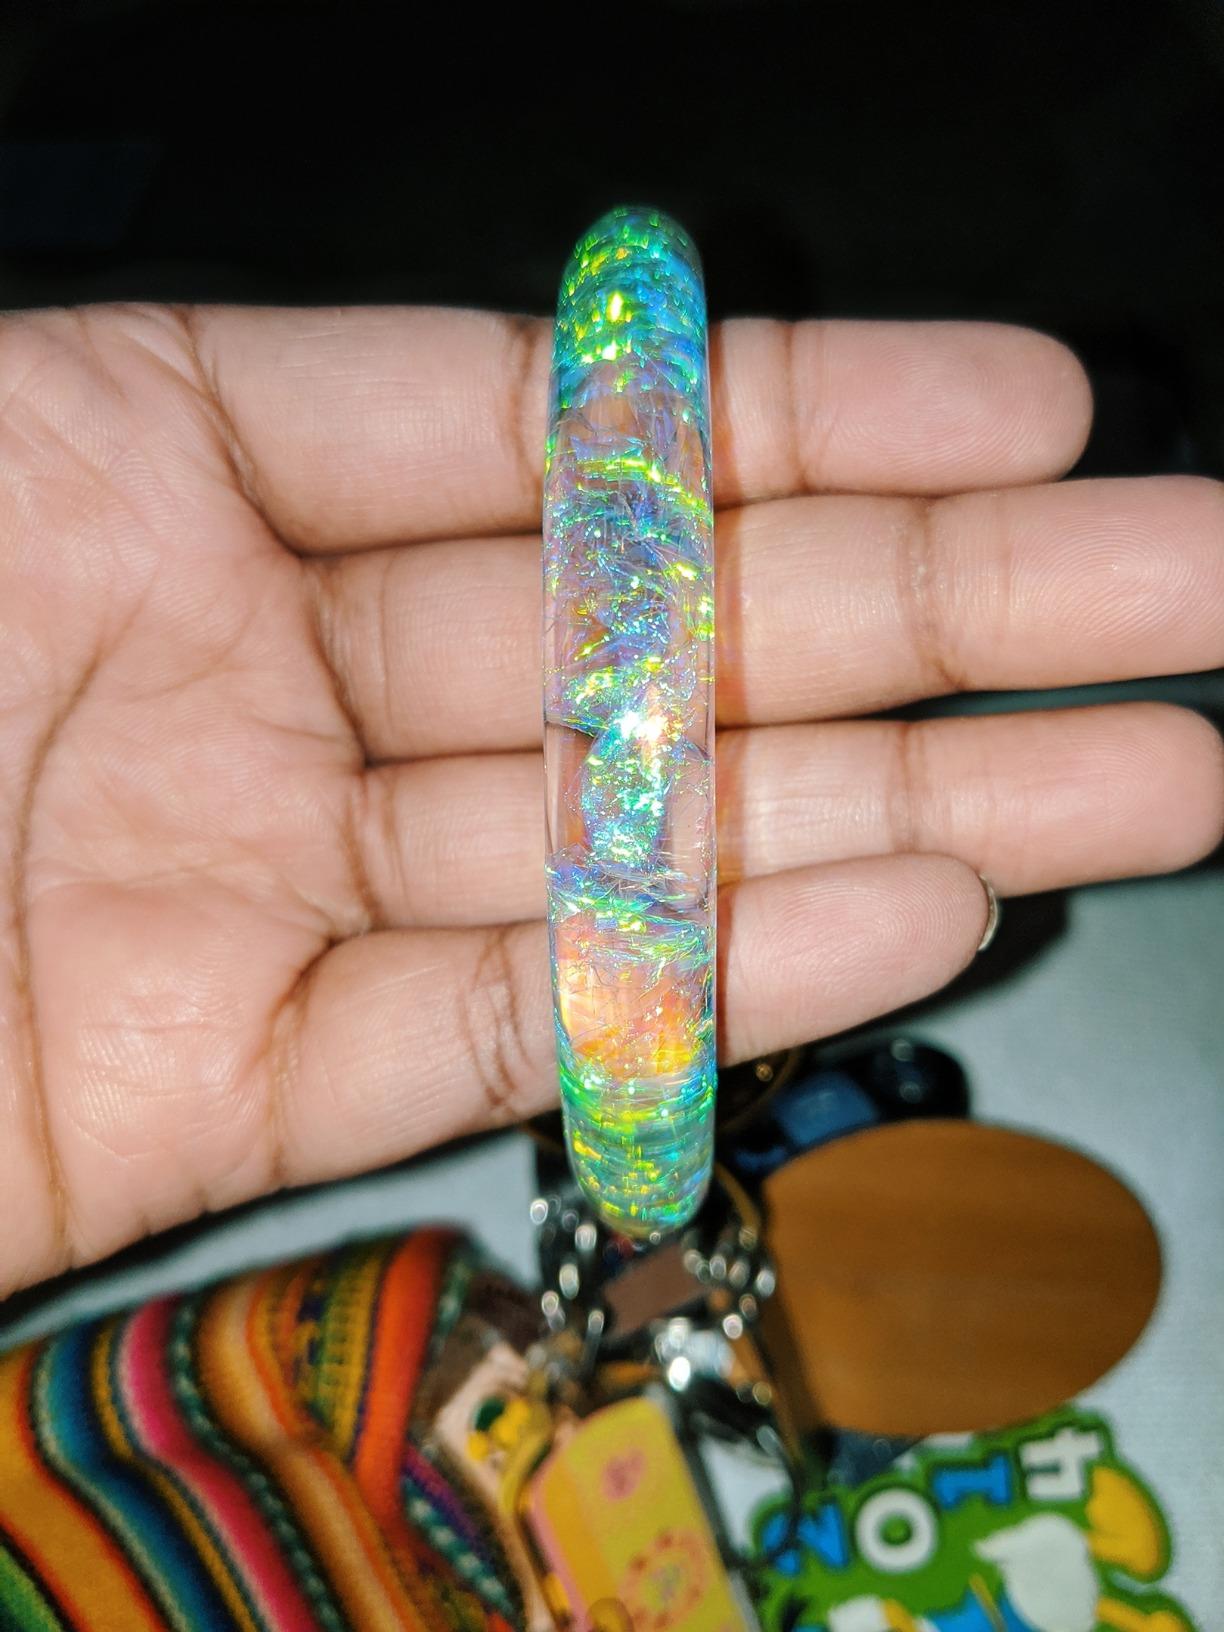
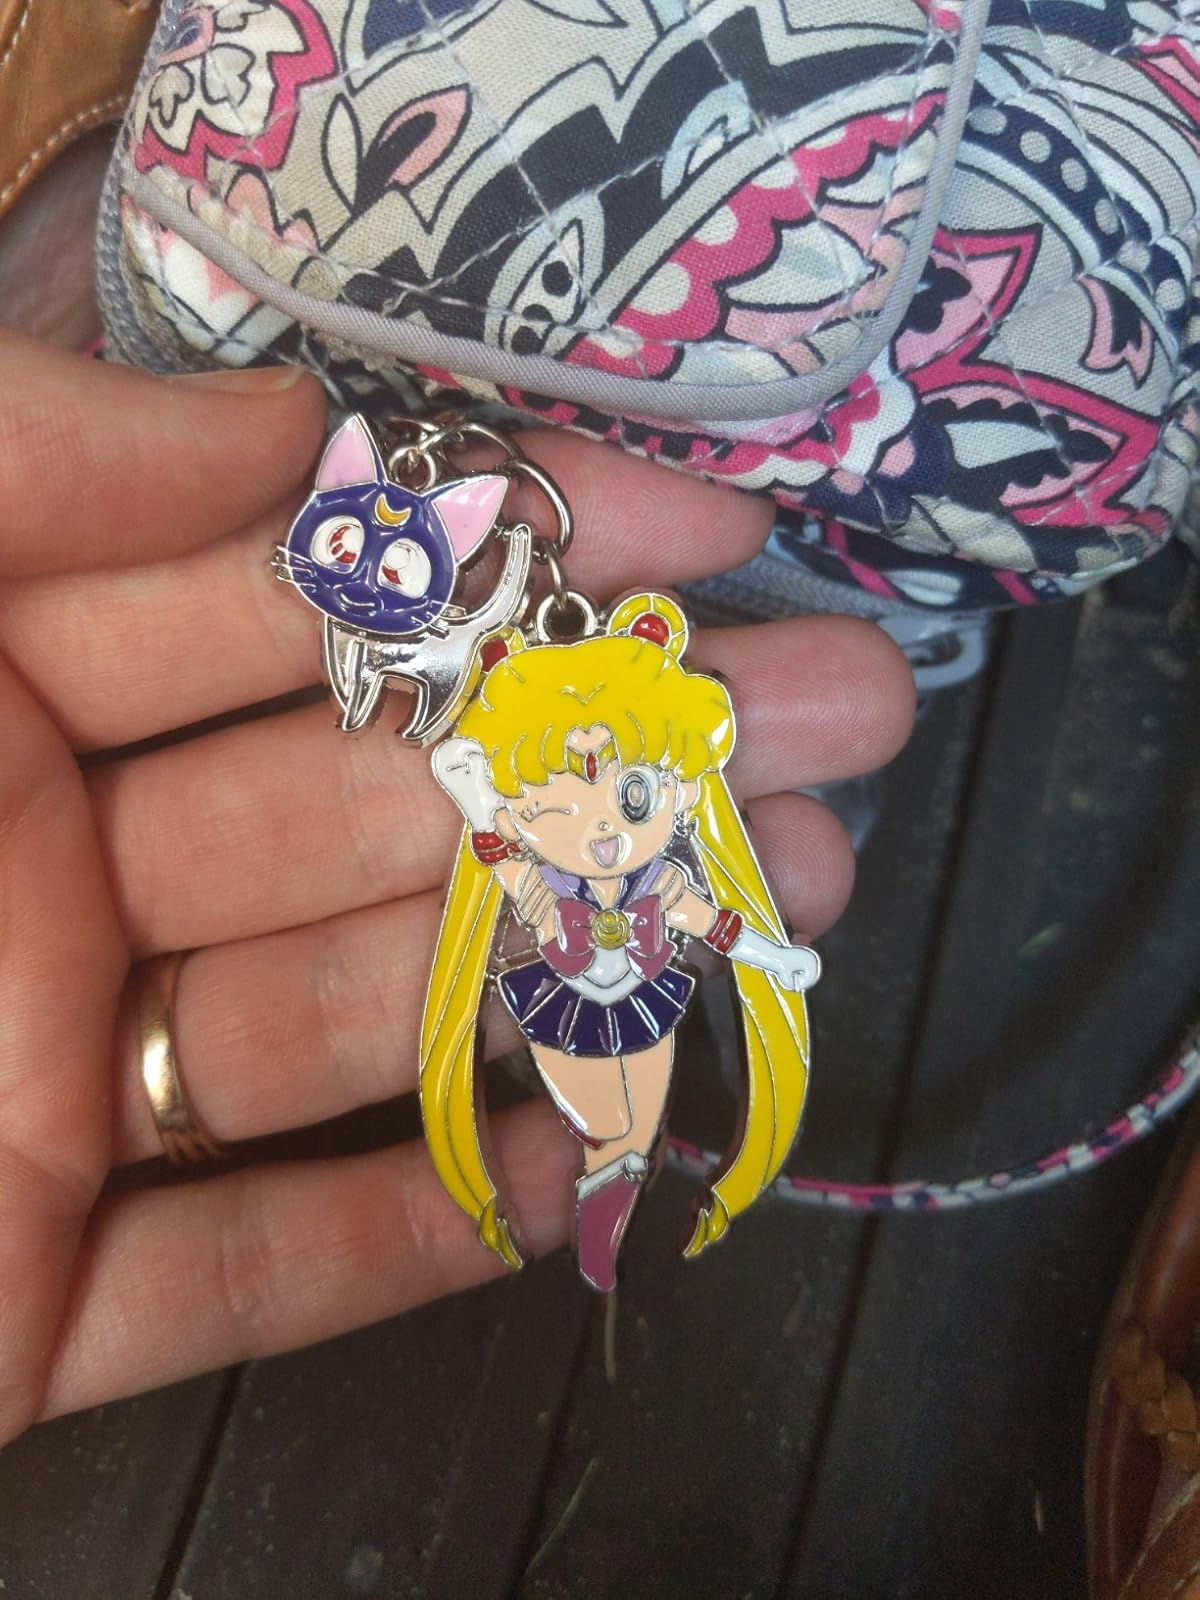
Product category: accessories_keychain
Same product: no